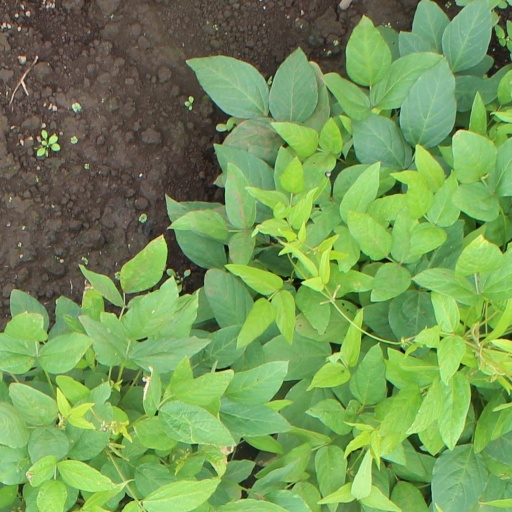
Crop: soybean